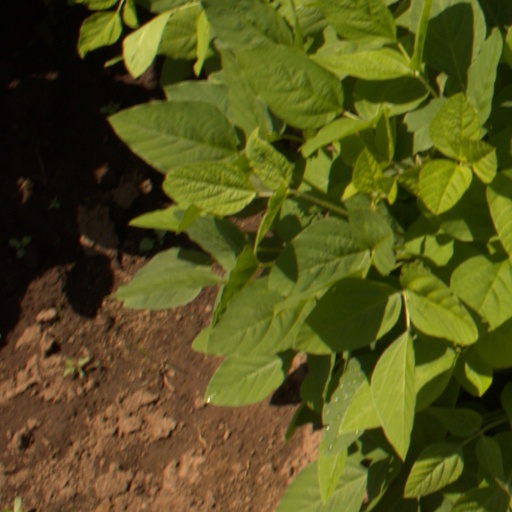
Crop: soybean